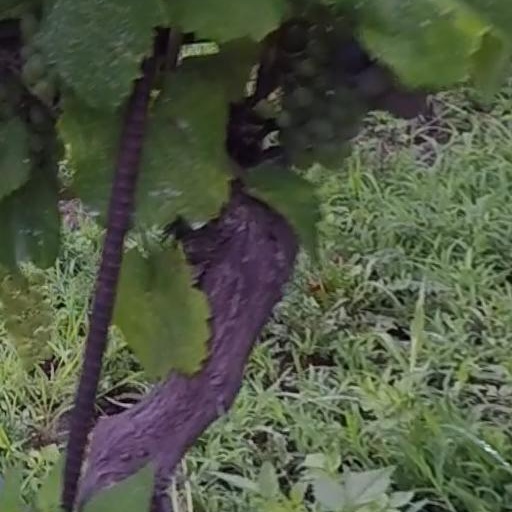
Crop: grape